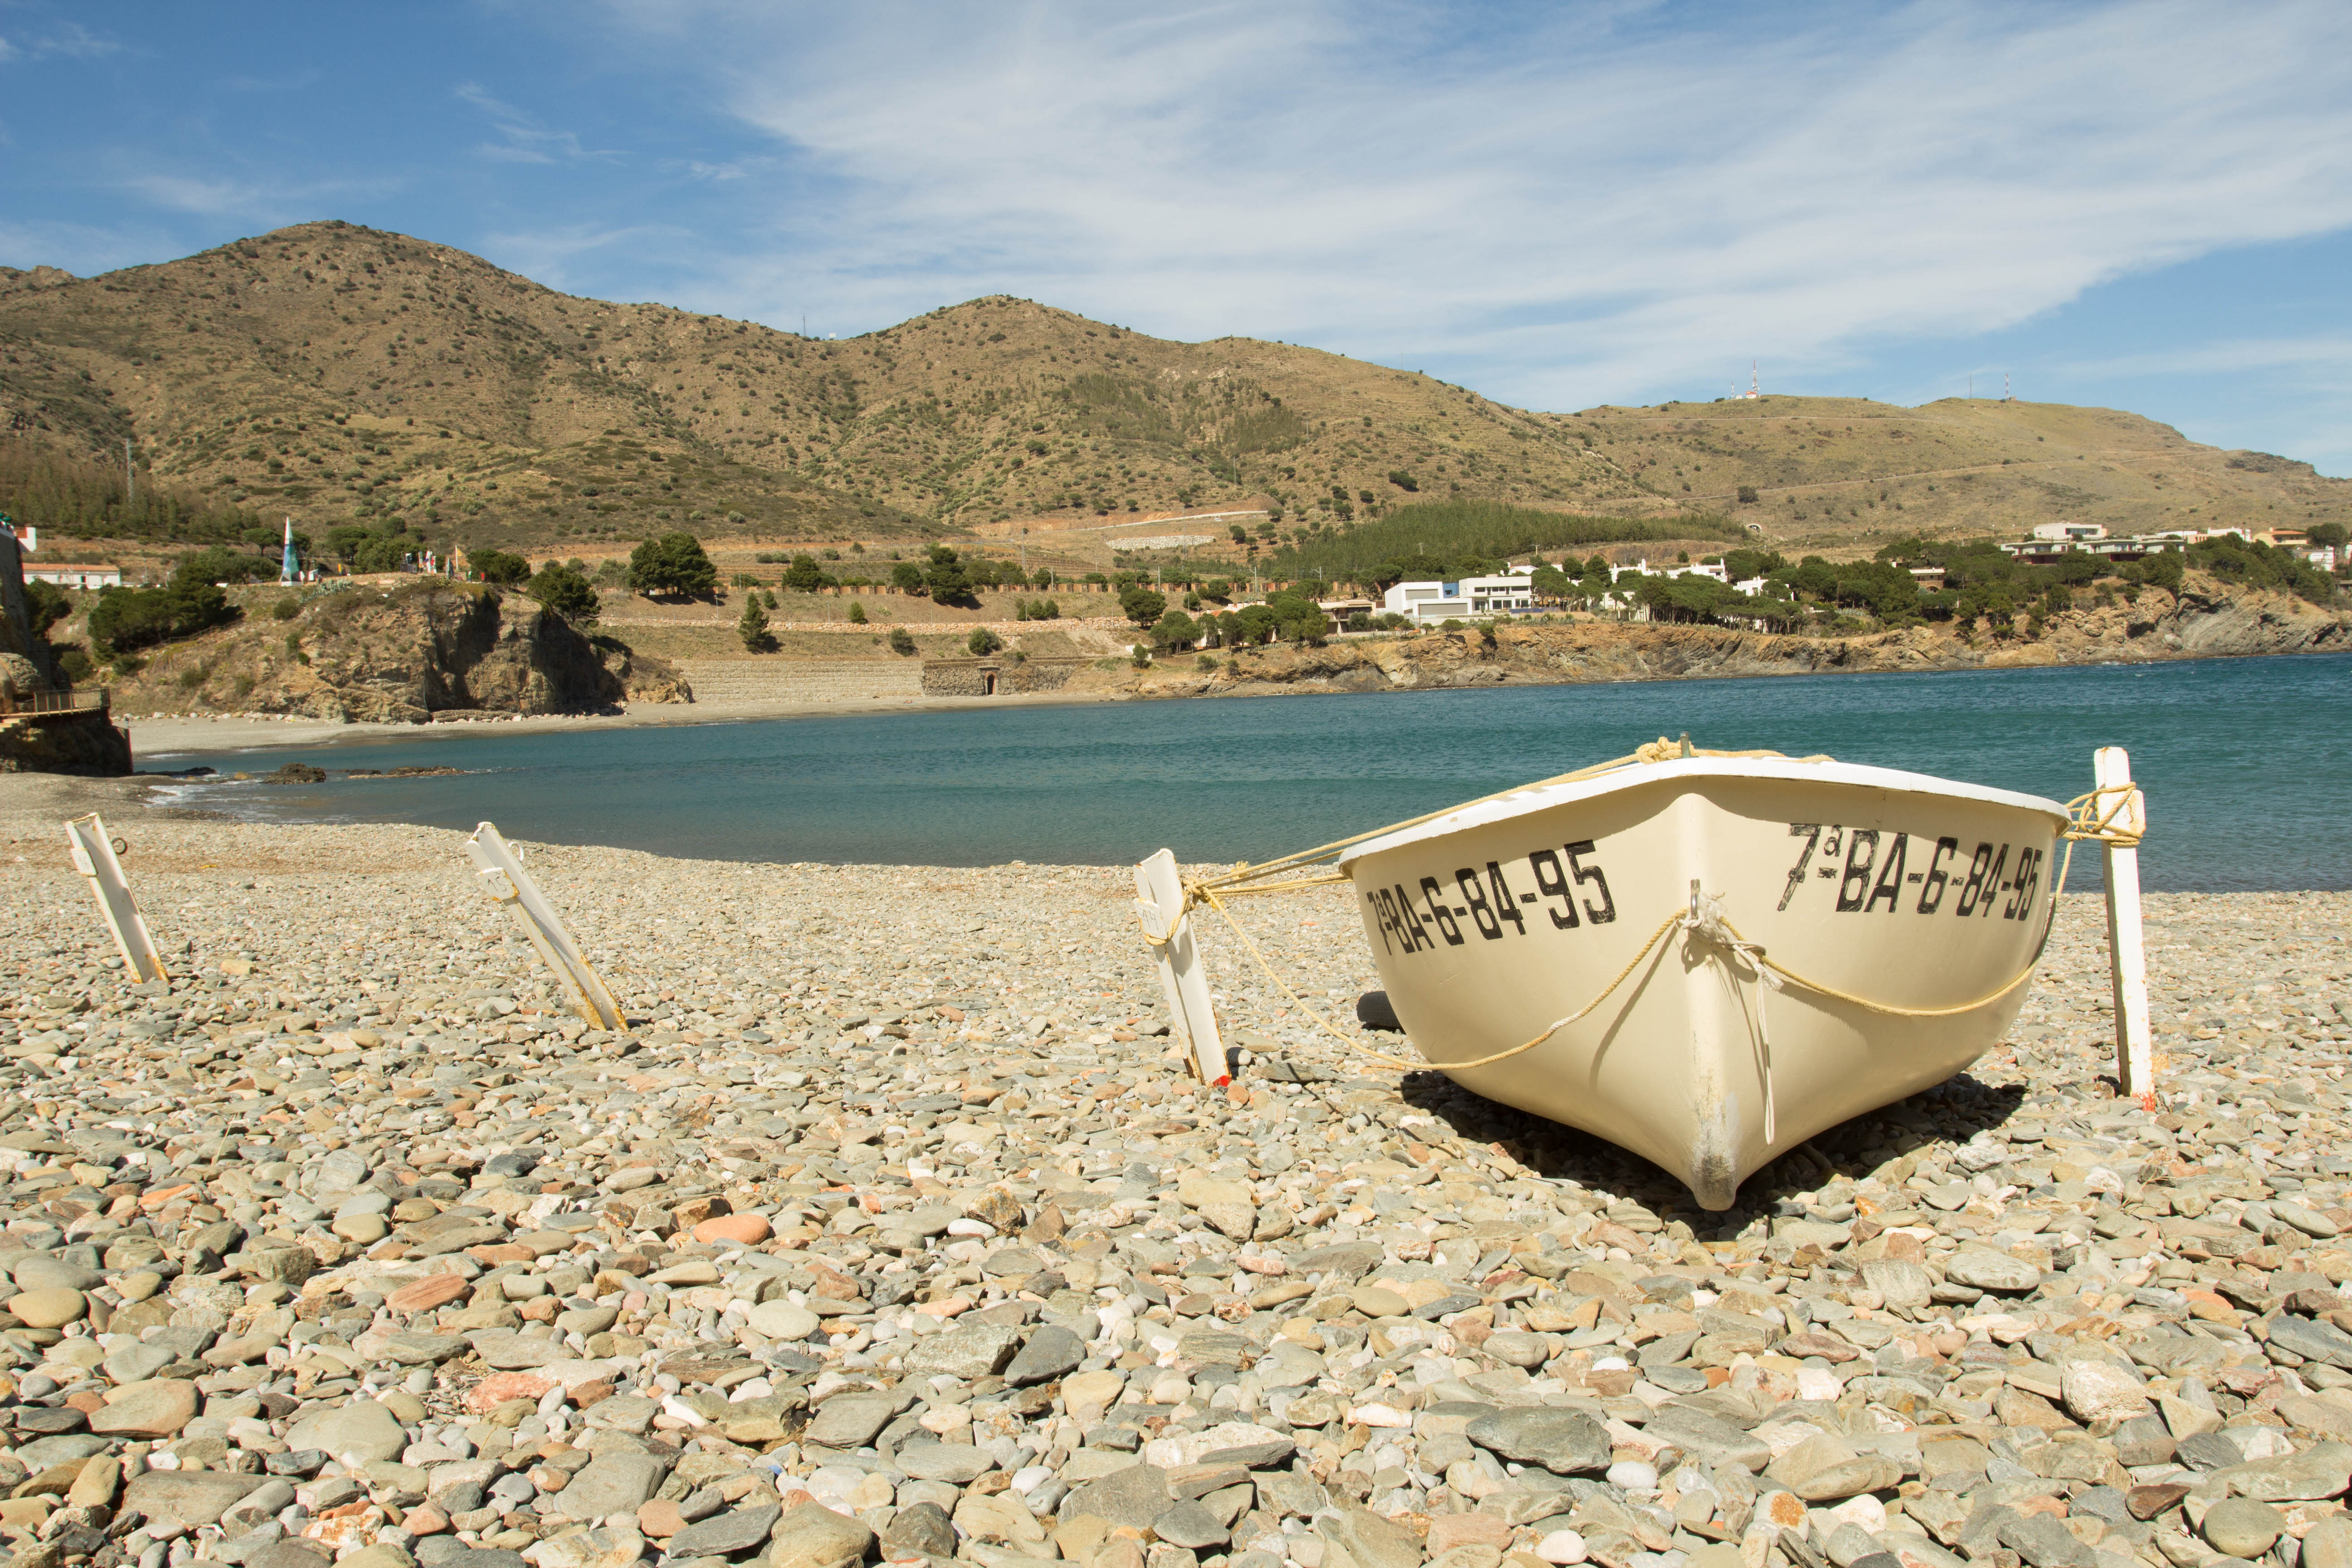
beach, landscape, sea, coast, nature, sand, boat, shore, lake, vacation, vehicle, bay, reservoir, body of water, sunny, mountains, houses